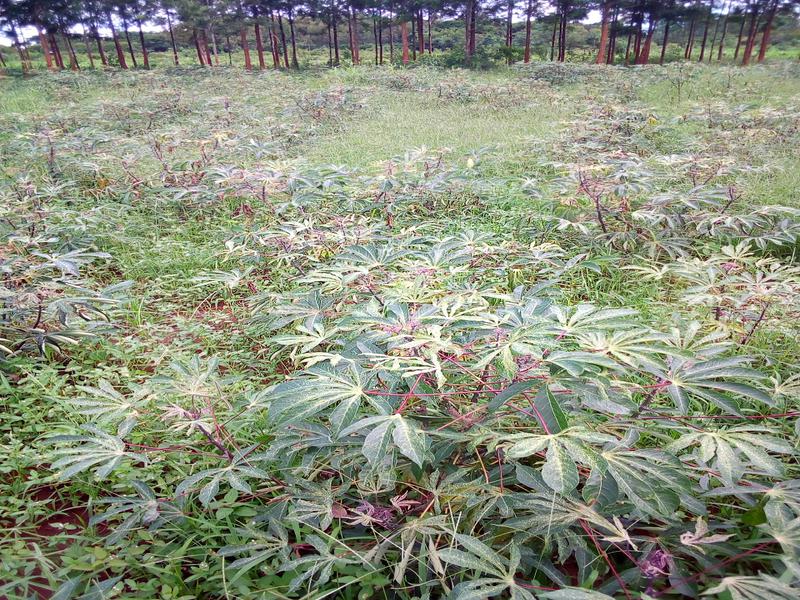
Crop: cassava
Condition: green_mottle